Leslie A. Miller

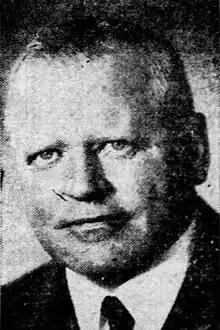
Miller

Leslie Andrew Miller (January 29, 1886September 29, 1970) was an American politician who served as the 17th governor of Wyoming from January 2, 1933, until January 2, 1939. He was a New Deal Democrat.